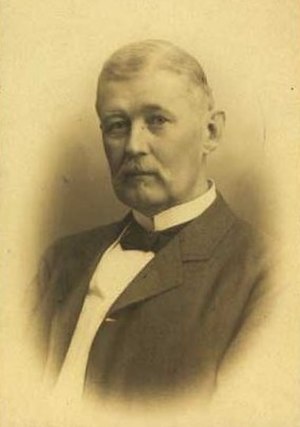
Gustav Ludvig Wad
Gustav Ludvig Wad var en dansk arkivar og personalhistoriker.